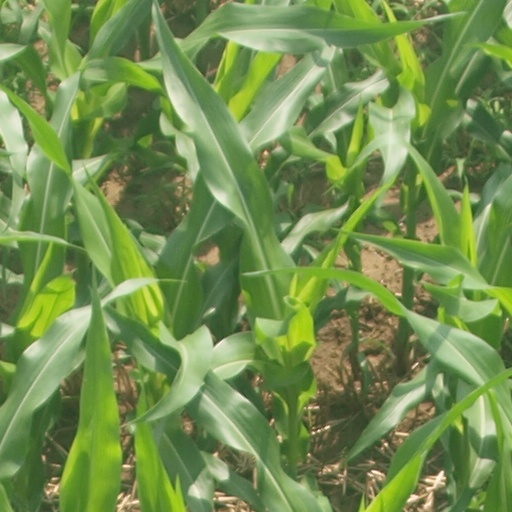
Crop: maize; corn